Lisa Hannigan

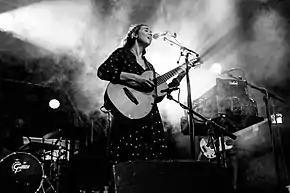
Hannigan performing at the Haldern Pop Festival in 2017

Hannigan has four "Hot Press" Readers' Poll awards. She won Best Debut Album, Best Irish Album, Best Irish Track and Best Female in 2009.